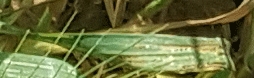
Label: Wheat___Yellow_Rust